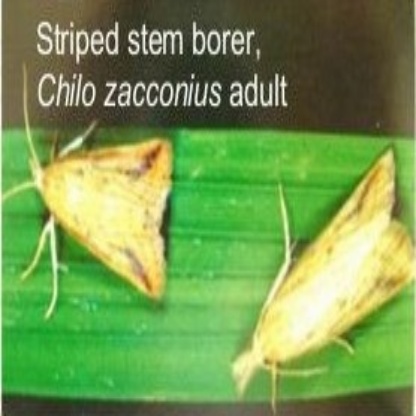
Nhãn: Sâu đục thân (Sọc nâu )( Chilo suppressalis )